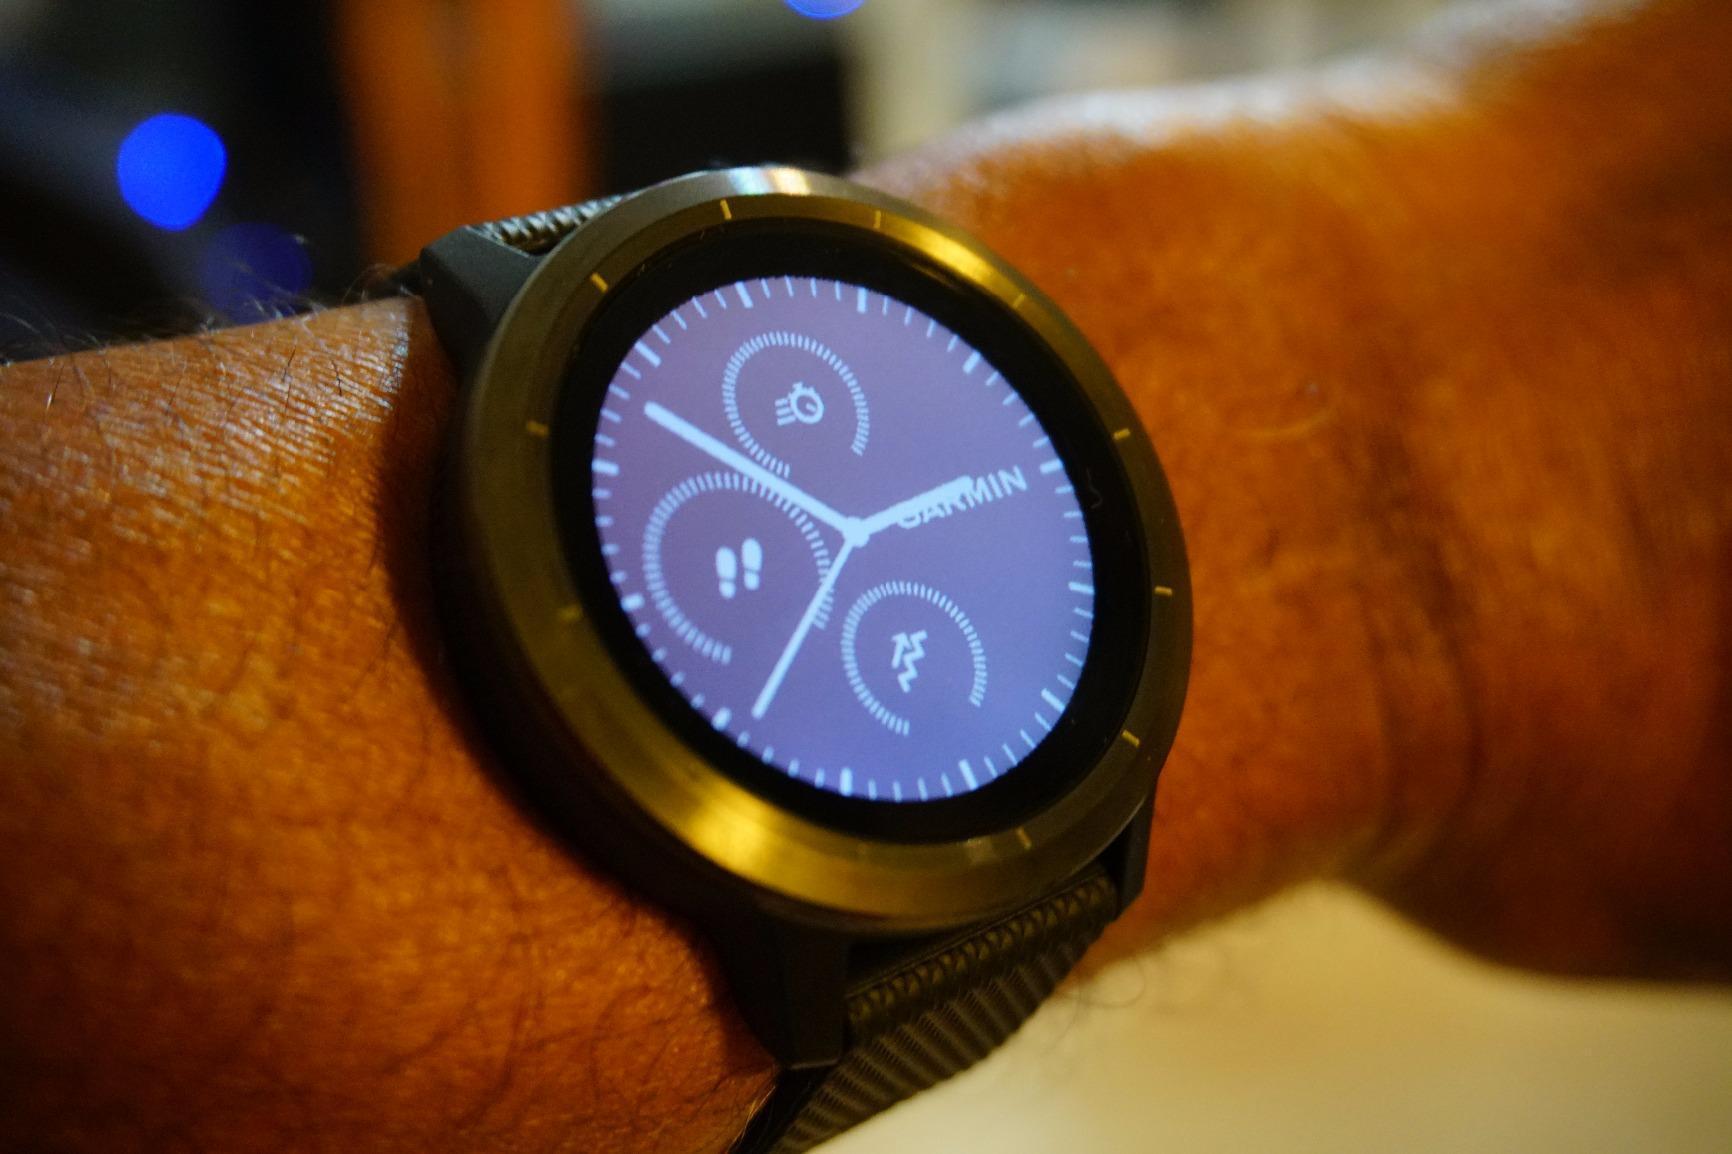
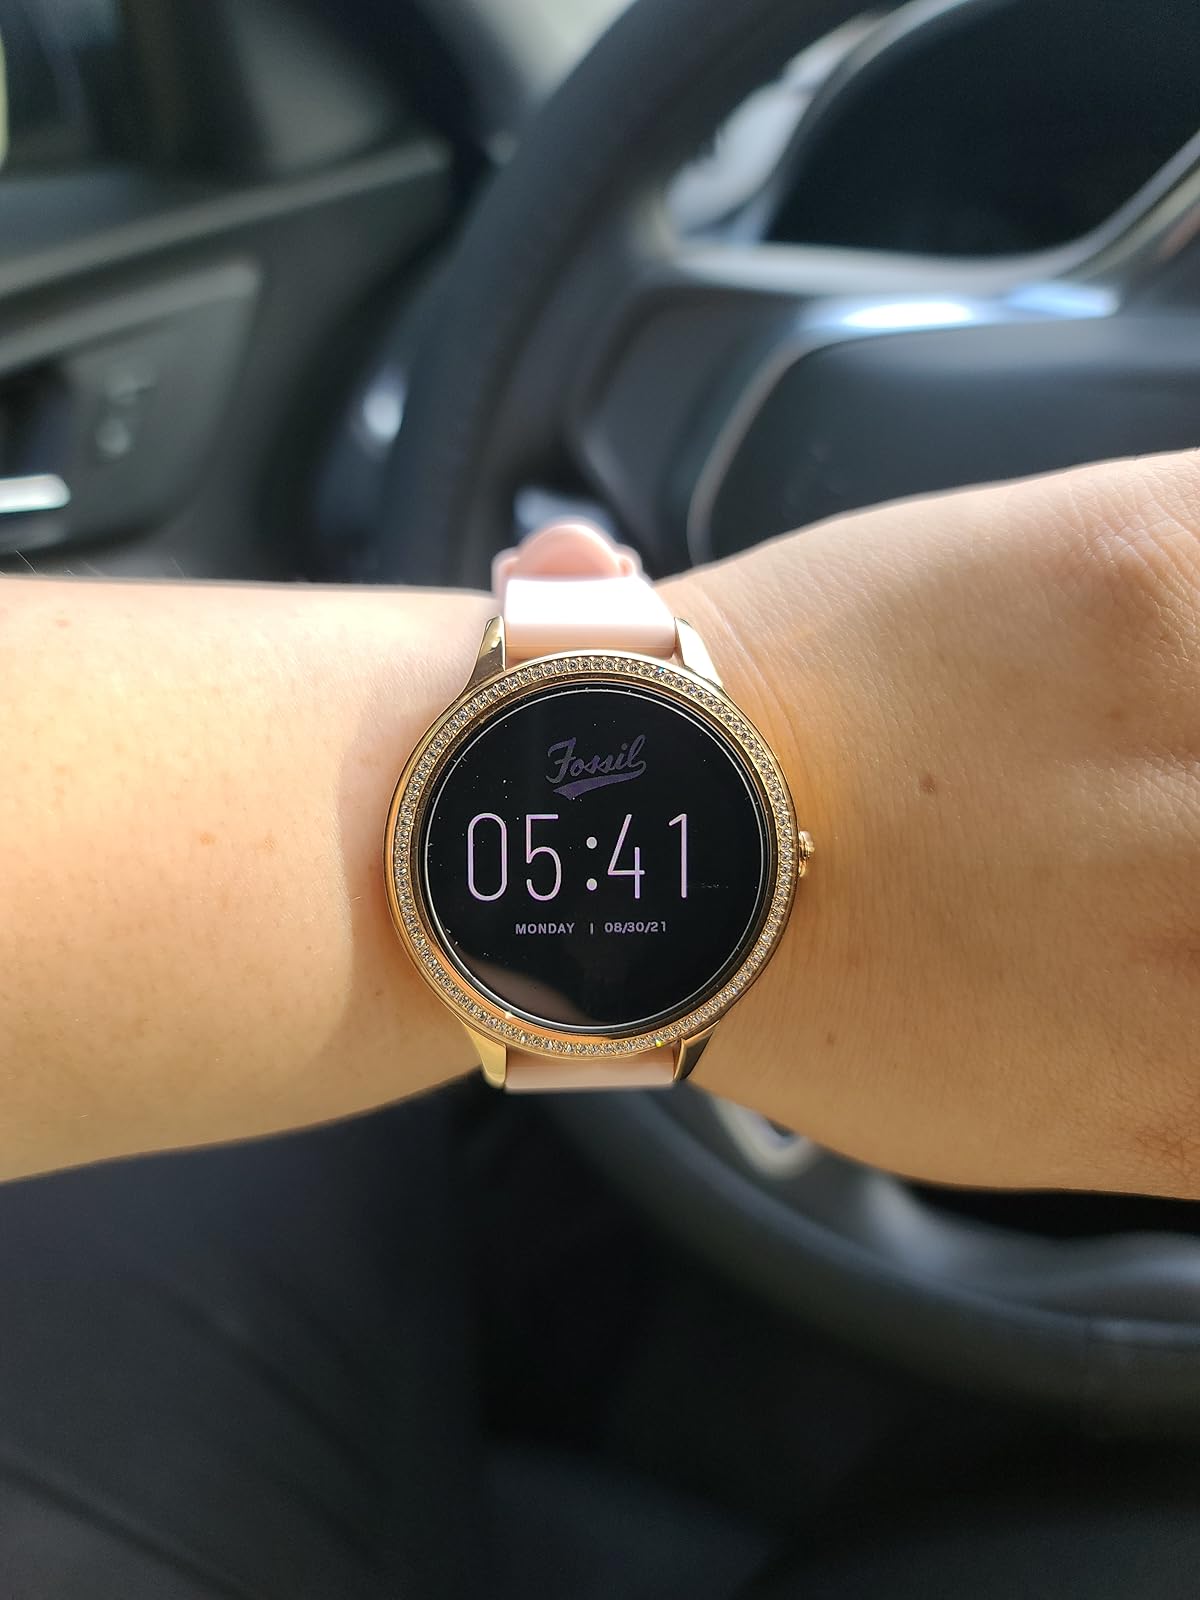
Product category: smartwatch
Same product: no